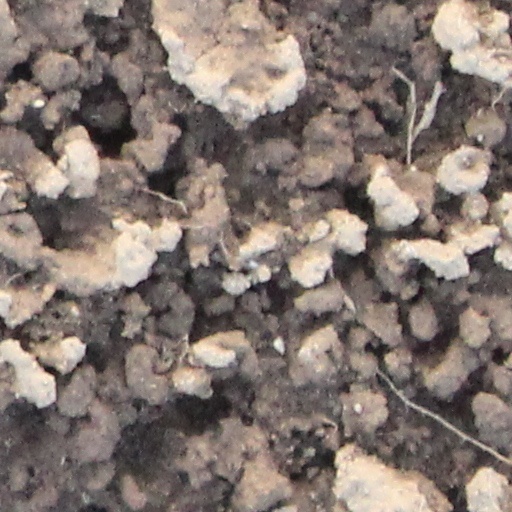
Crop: wheat